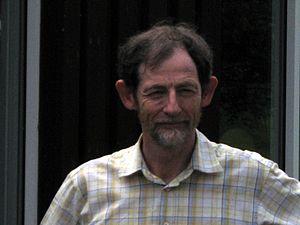
Tableau détaillé des membres de l'Académie des sciences de France
John Macleod Ball est un mathématicien britannique.